Apterygon okarito

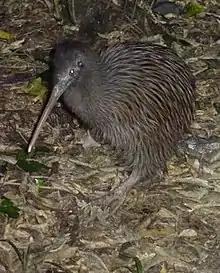
An Okarito kiwi, the only known host of "Apterygon okarito".

The only known host species of this lice is the Okarito Kiwi. This host restriction has also been used as evidence of the Okario Kiwi being a distinct species.